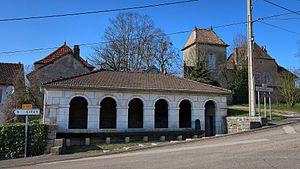
Le lavoir-abreuvoir
Vellefrey-et-Vellefrange est une commune française, située dans le département de la Haute-Saône en région Bourgogne-Franche-Comté.